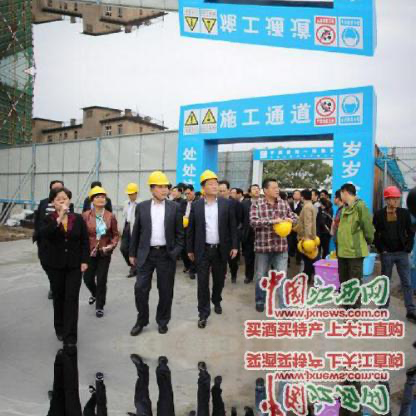
Objects in the image:
label: helmet
label: helmet
label: helmet
label: helmet
label: head
label: head
label: head
label: helmet
label: head
label: head
label: head
label: head